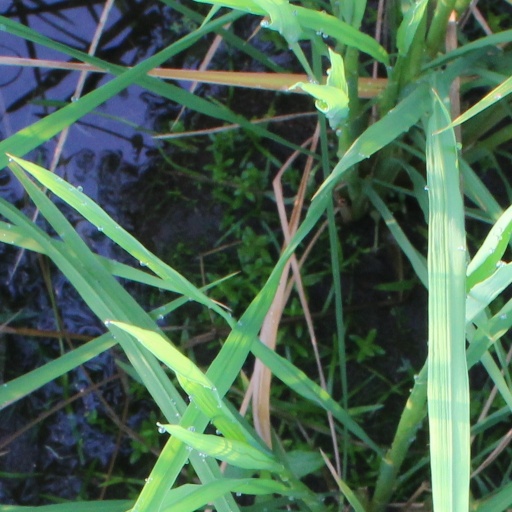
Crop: rice